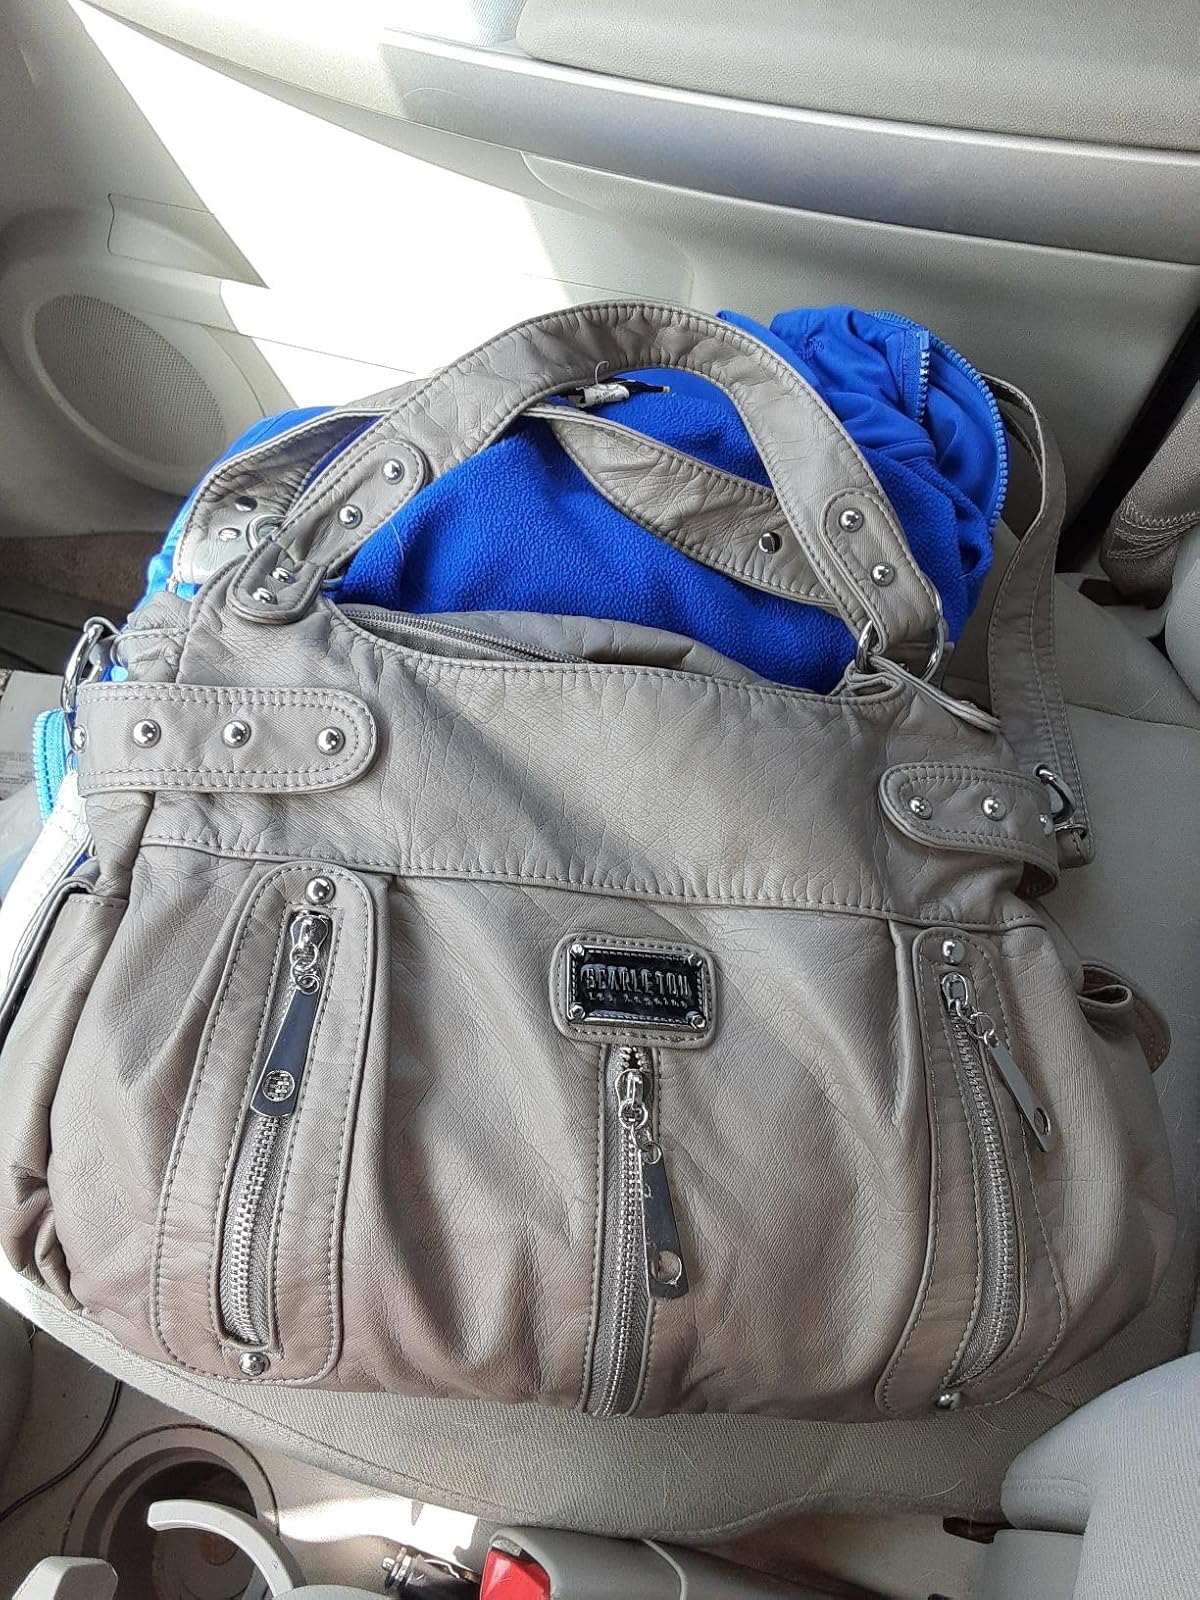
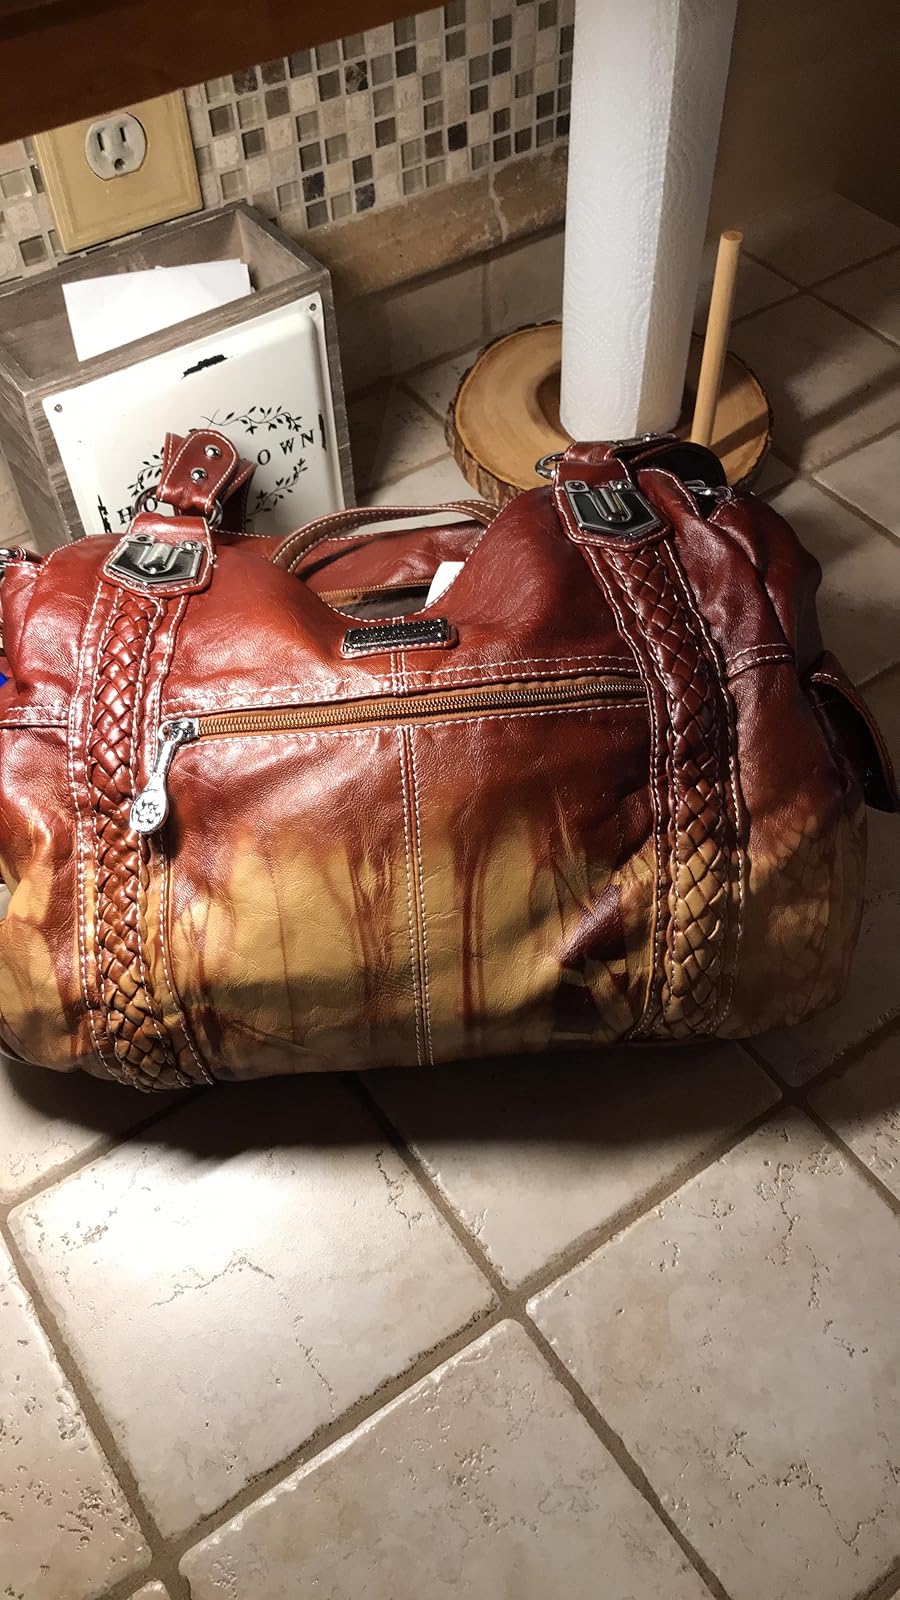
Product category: accessories_handbag
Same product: no